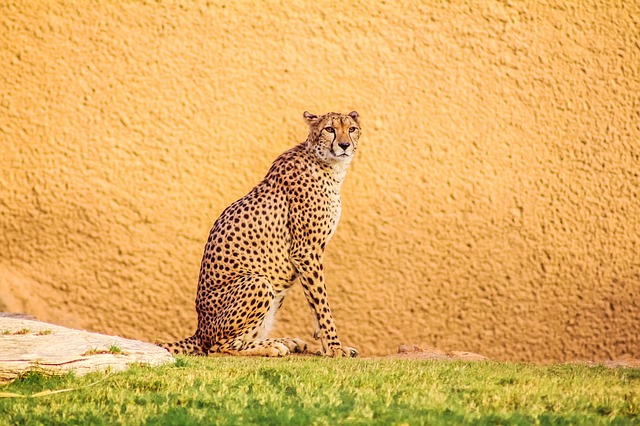
Label: gatto